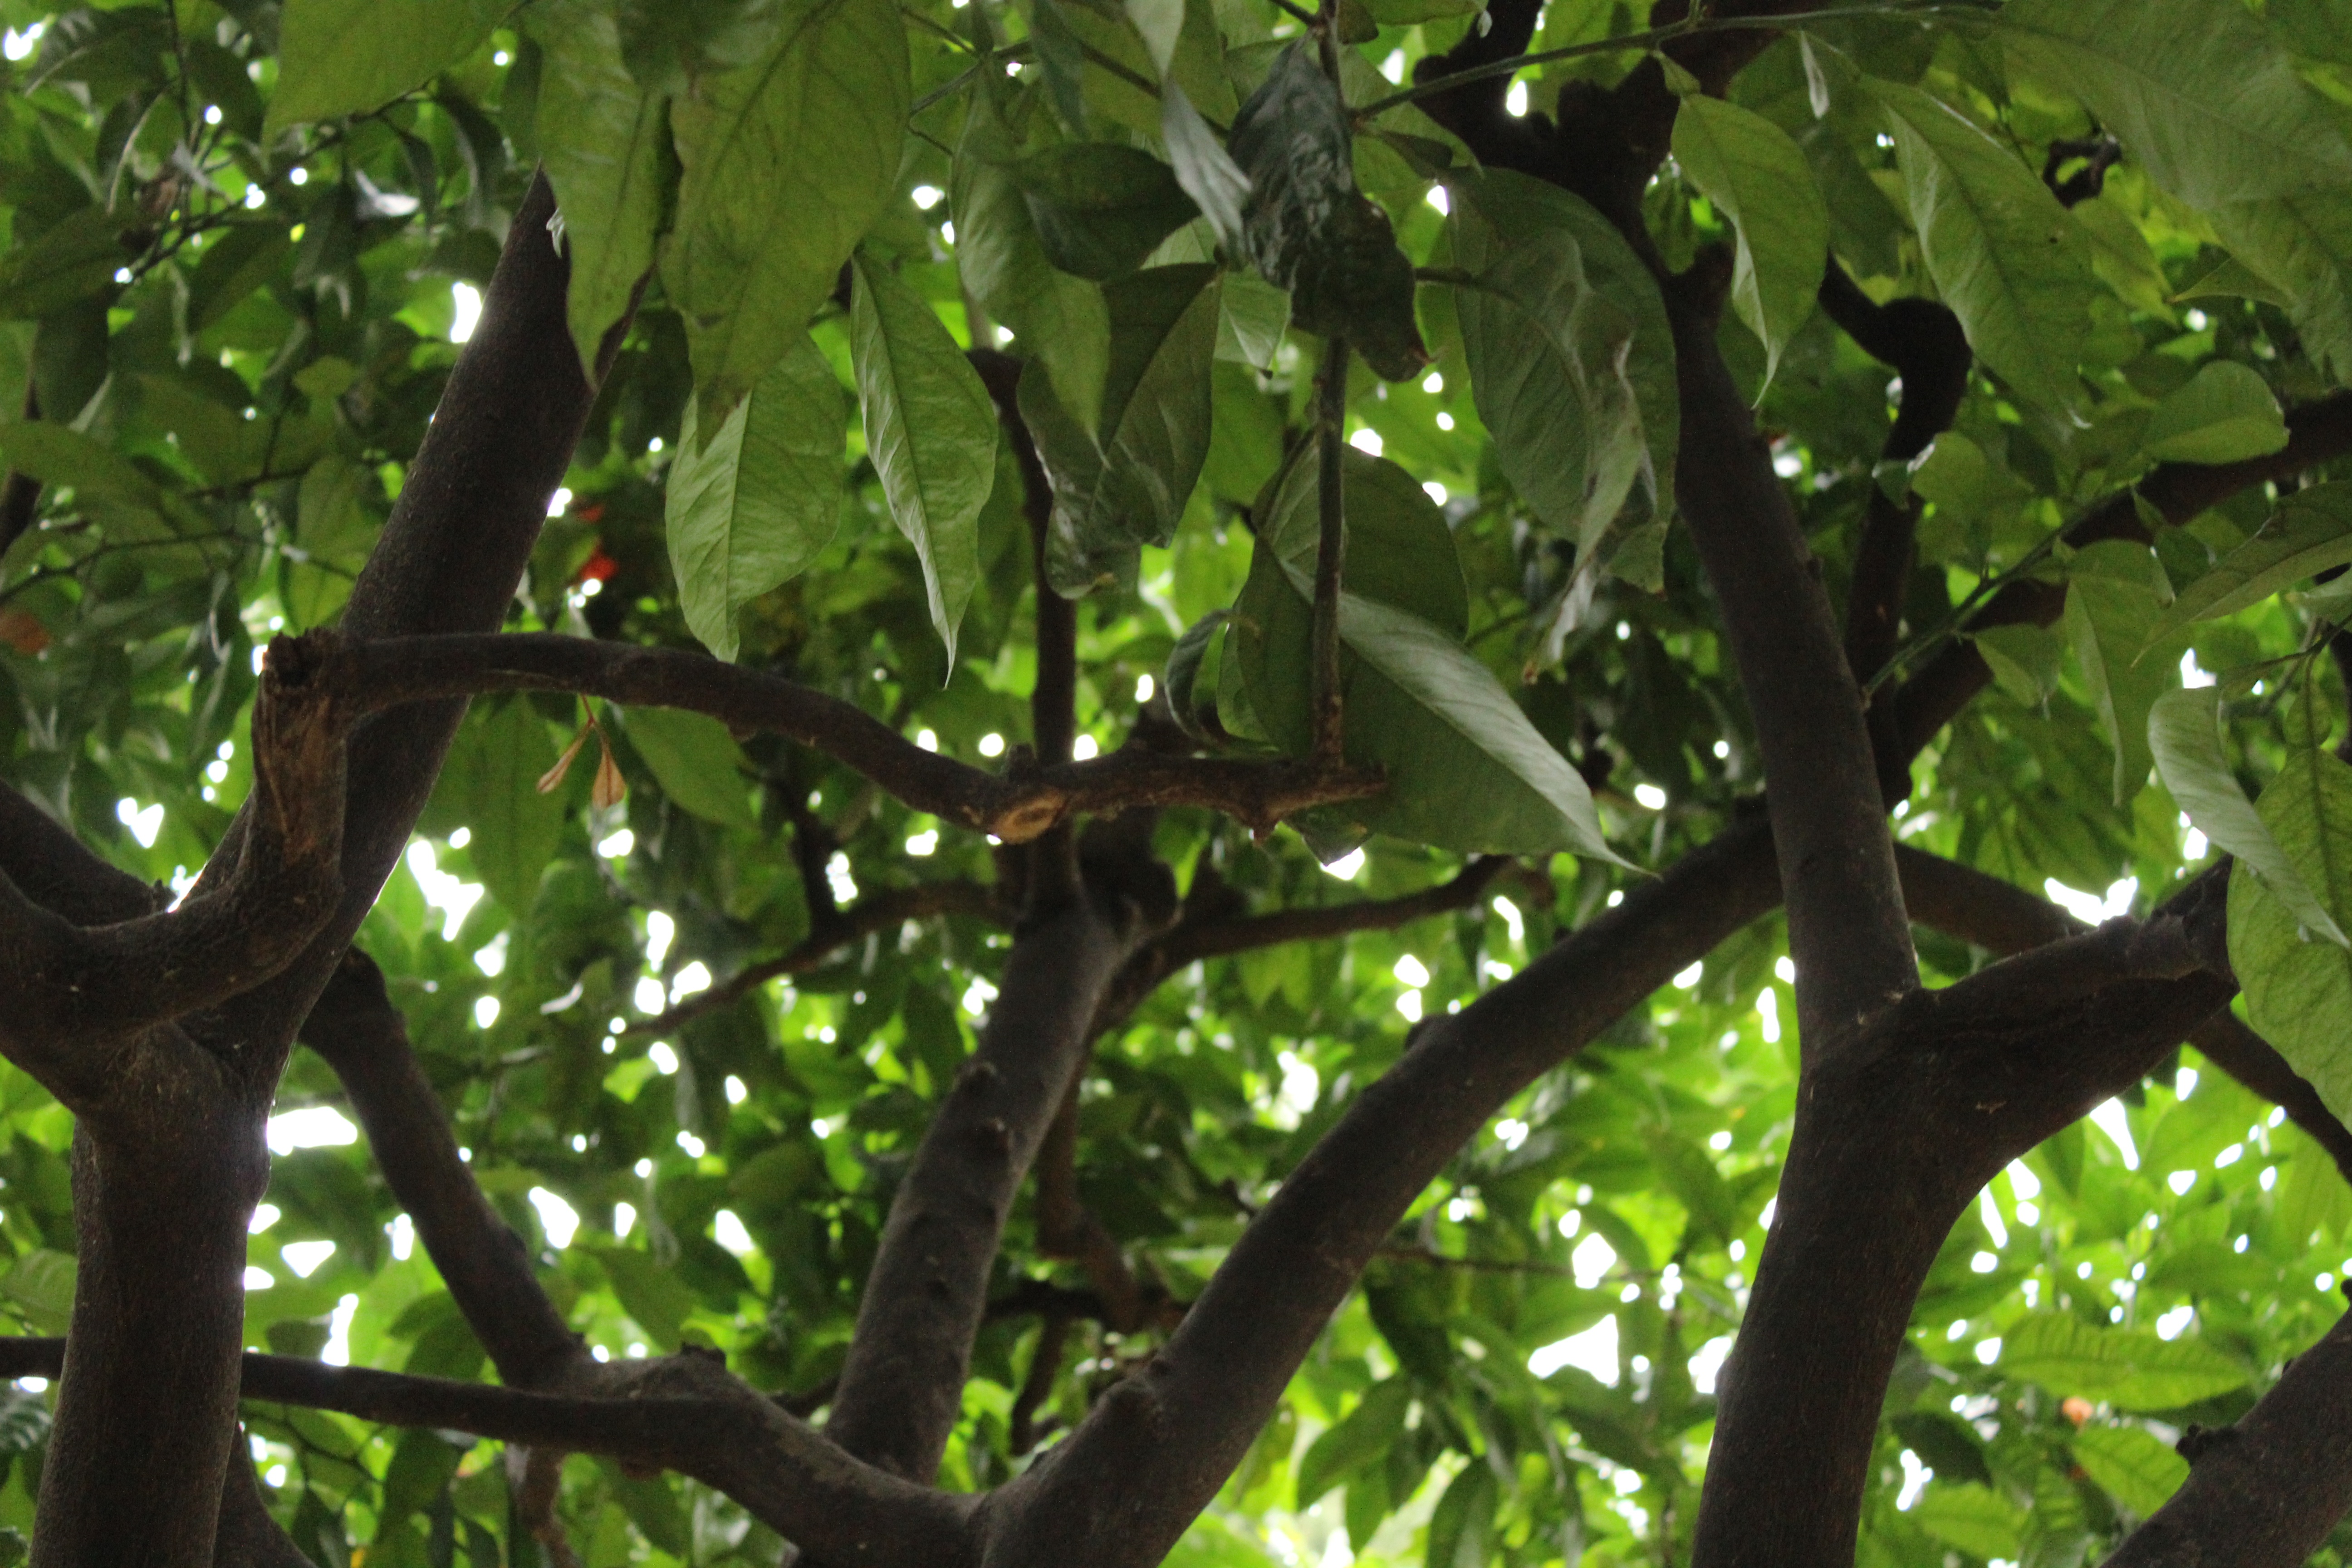
tree, branch, plant, leaf, flower, food, green, jungle, produce, botany, rainforest, deciduous, flowering plant, woody plant, land plant